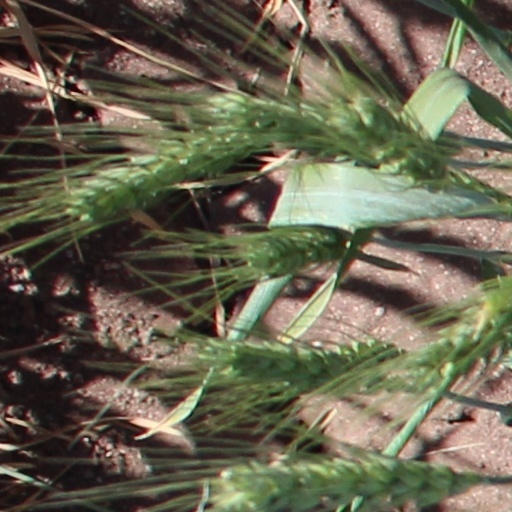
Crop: wheat